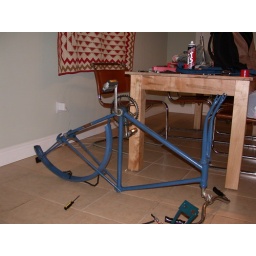
This is an old bike that my aunt bought for $3.00. Kik is enjoying having it in our dining room.